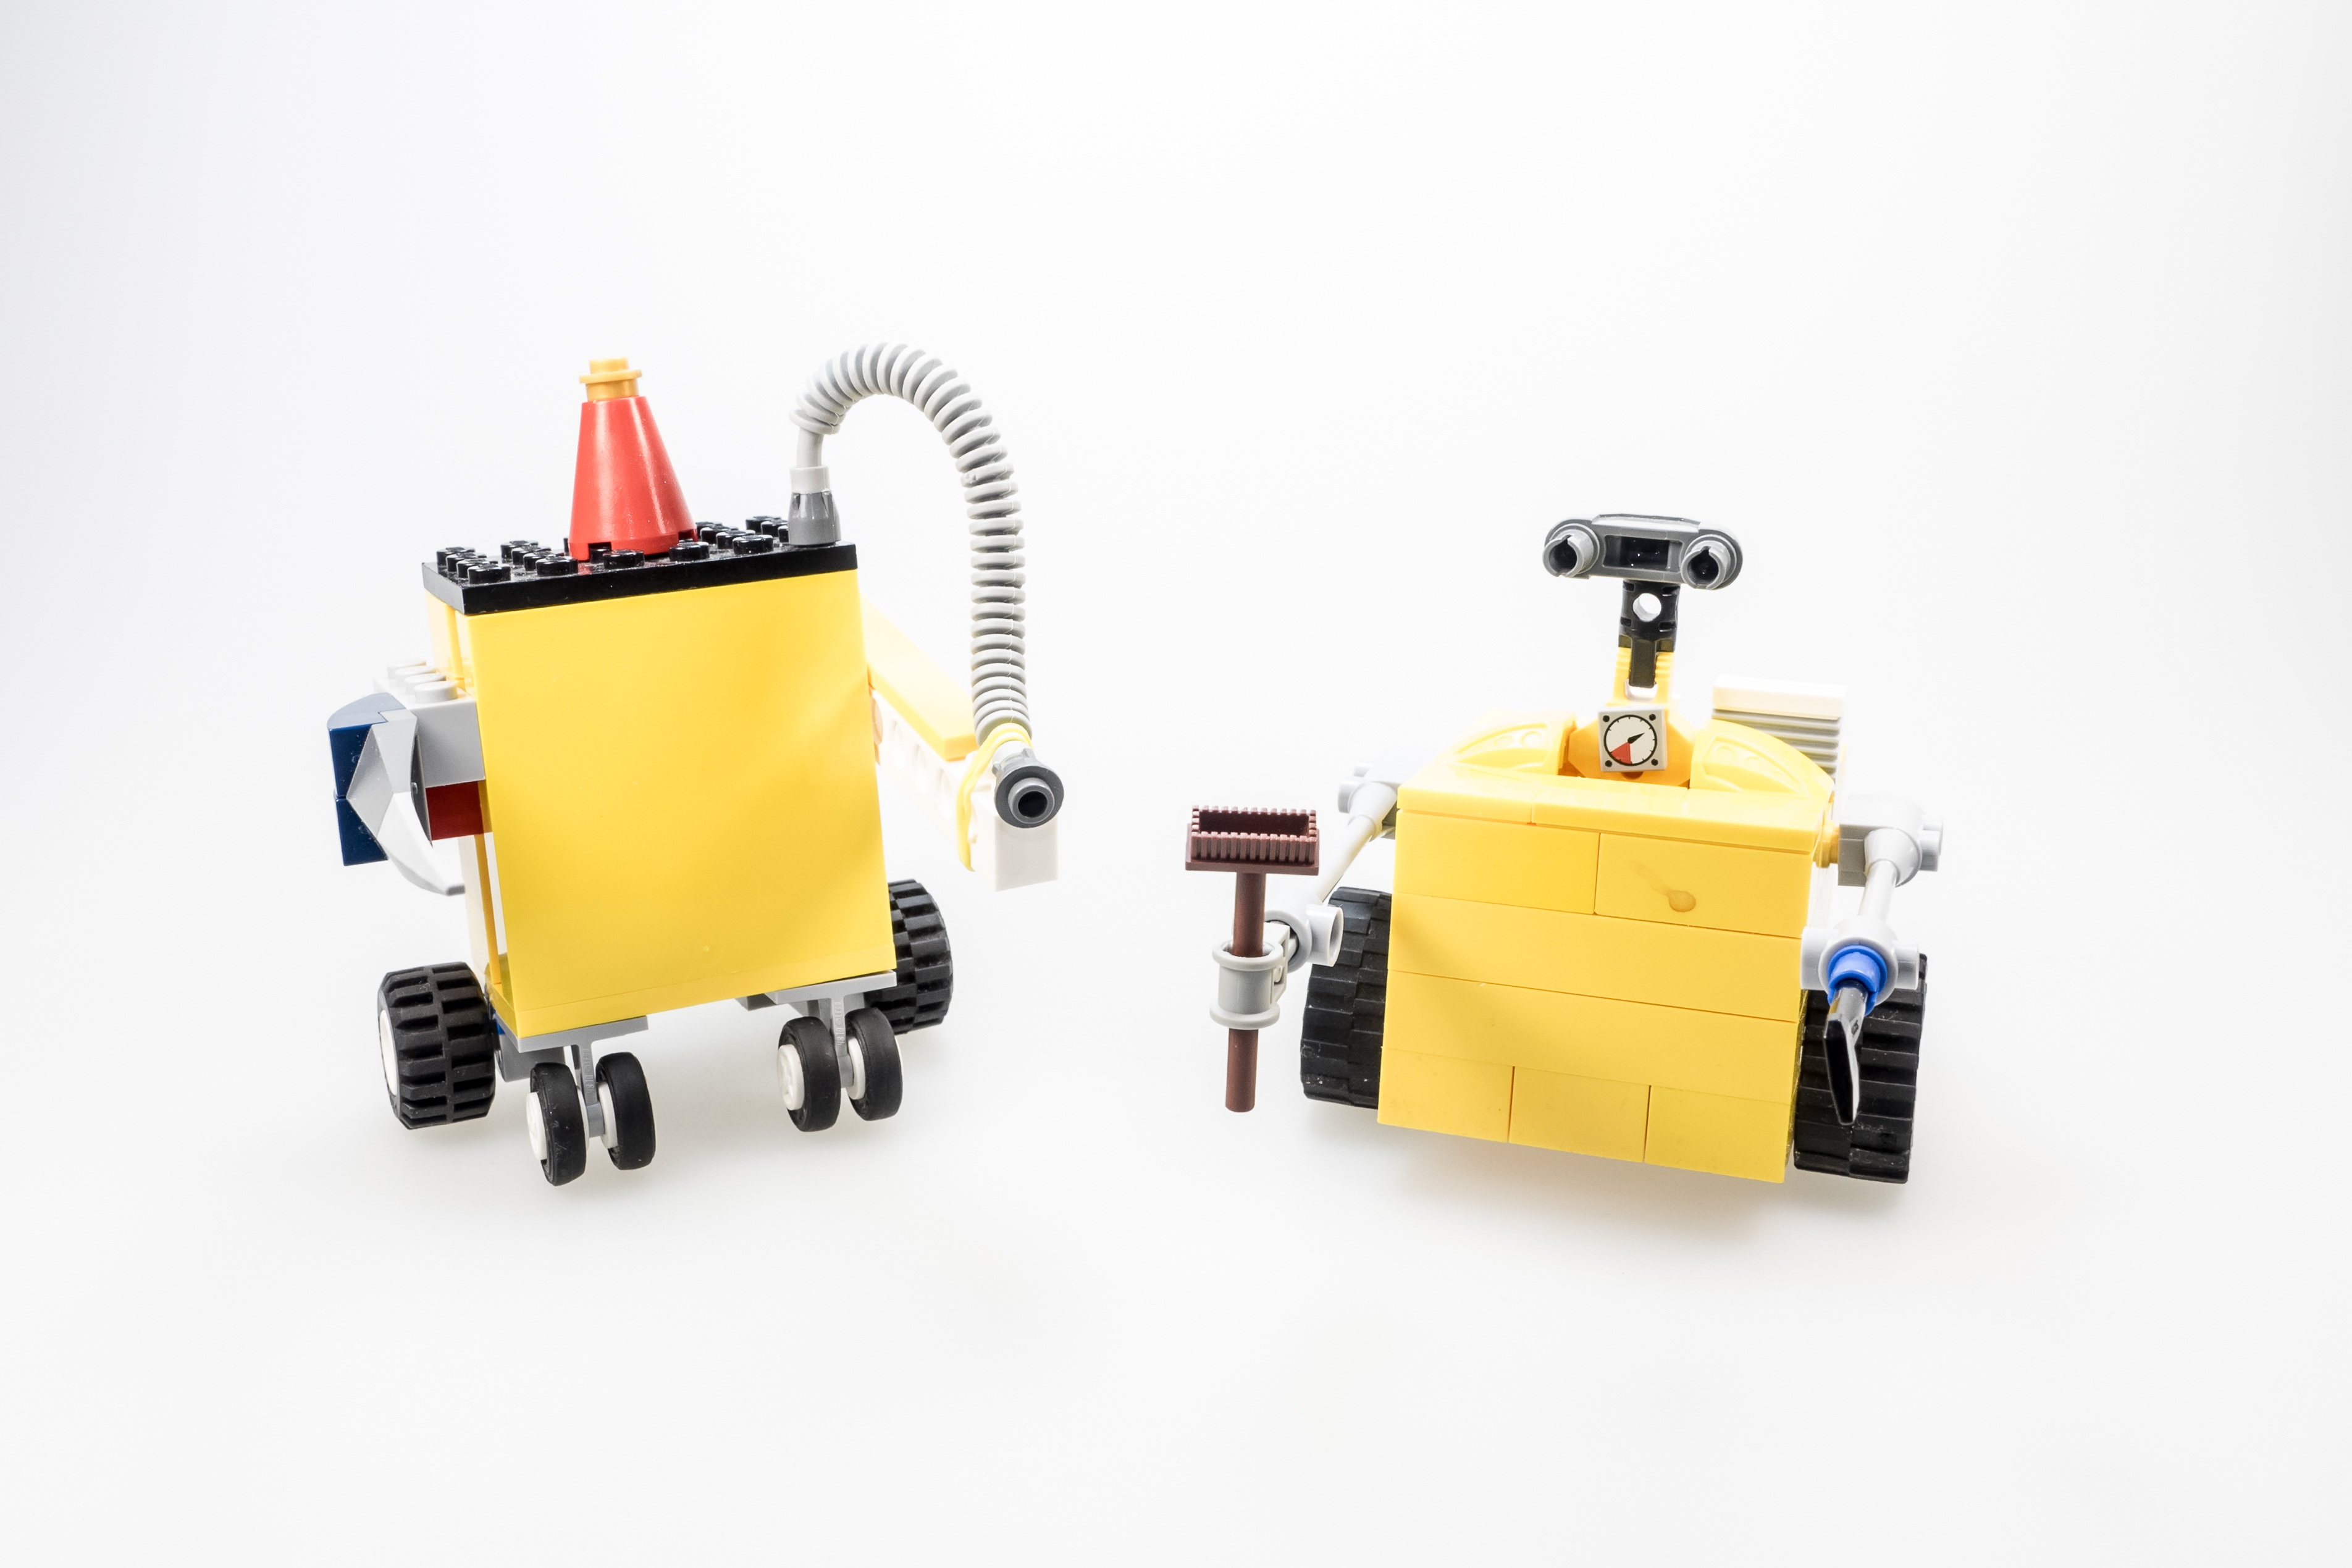
computer, machine, yellow, toy, brand, product, figure, lego, robot, cult, artificial intelligence, controlled, wall e